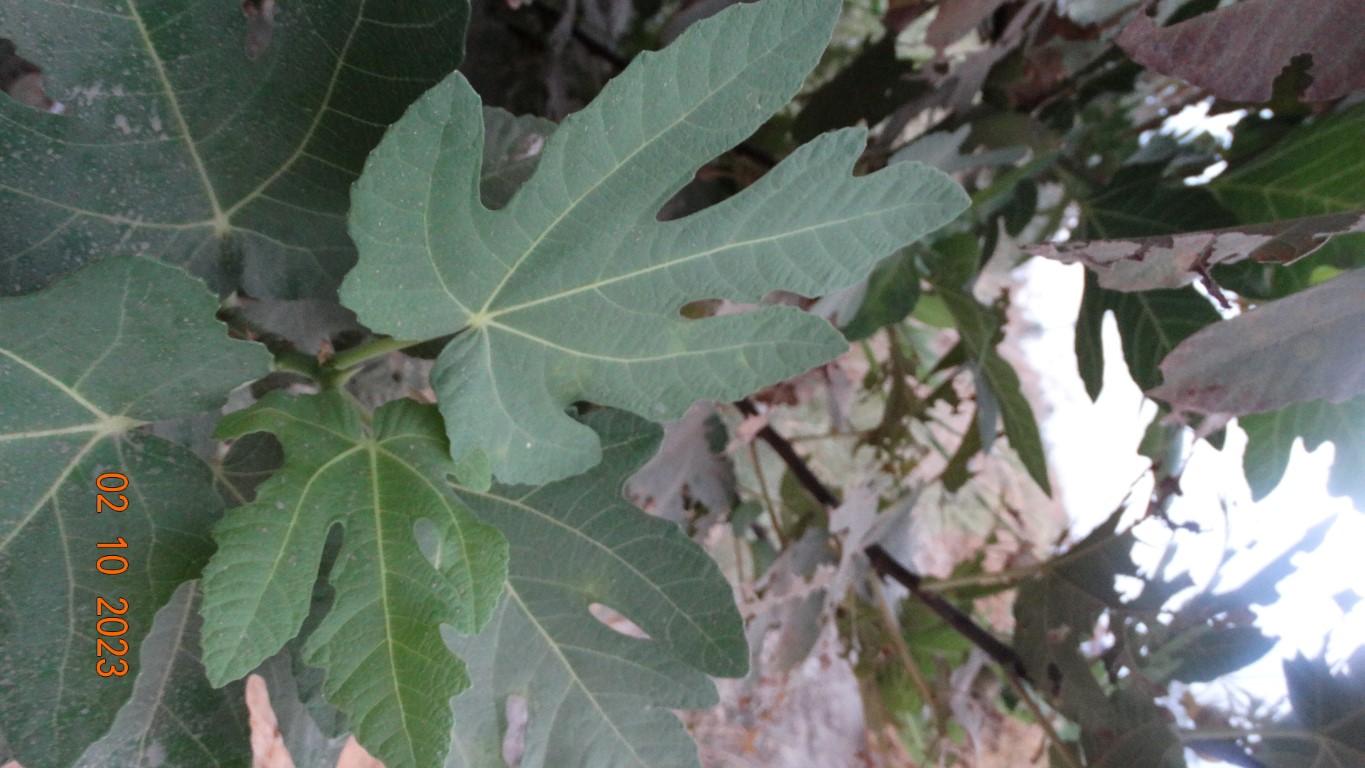
Label: healthy